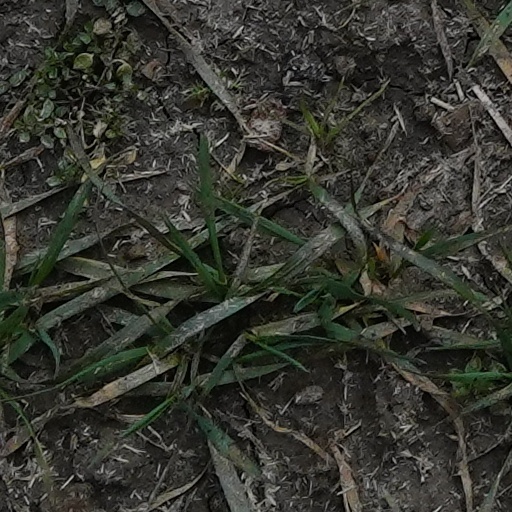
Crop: wheat